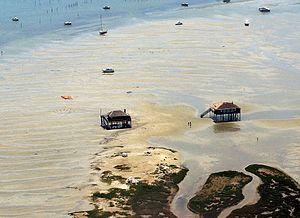
L'île aux Oiseaux est une petite île située sur la commune française de La Teste-de-Buch au centre du bassin d'Arcachon.